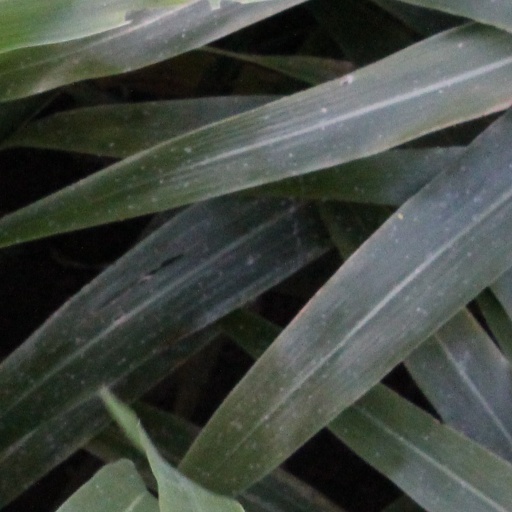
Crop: sorghum